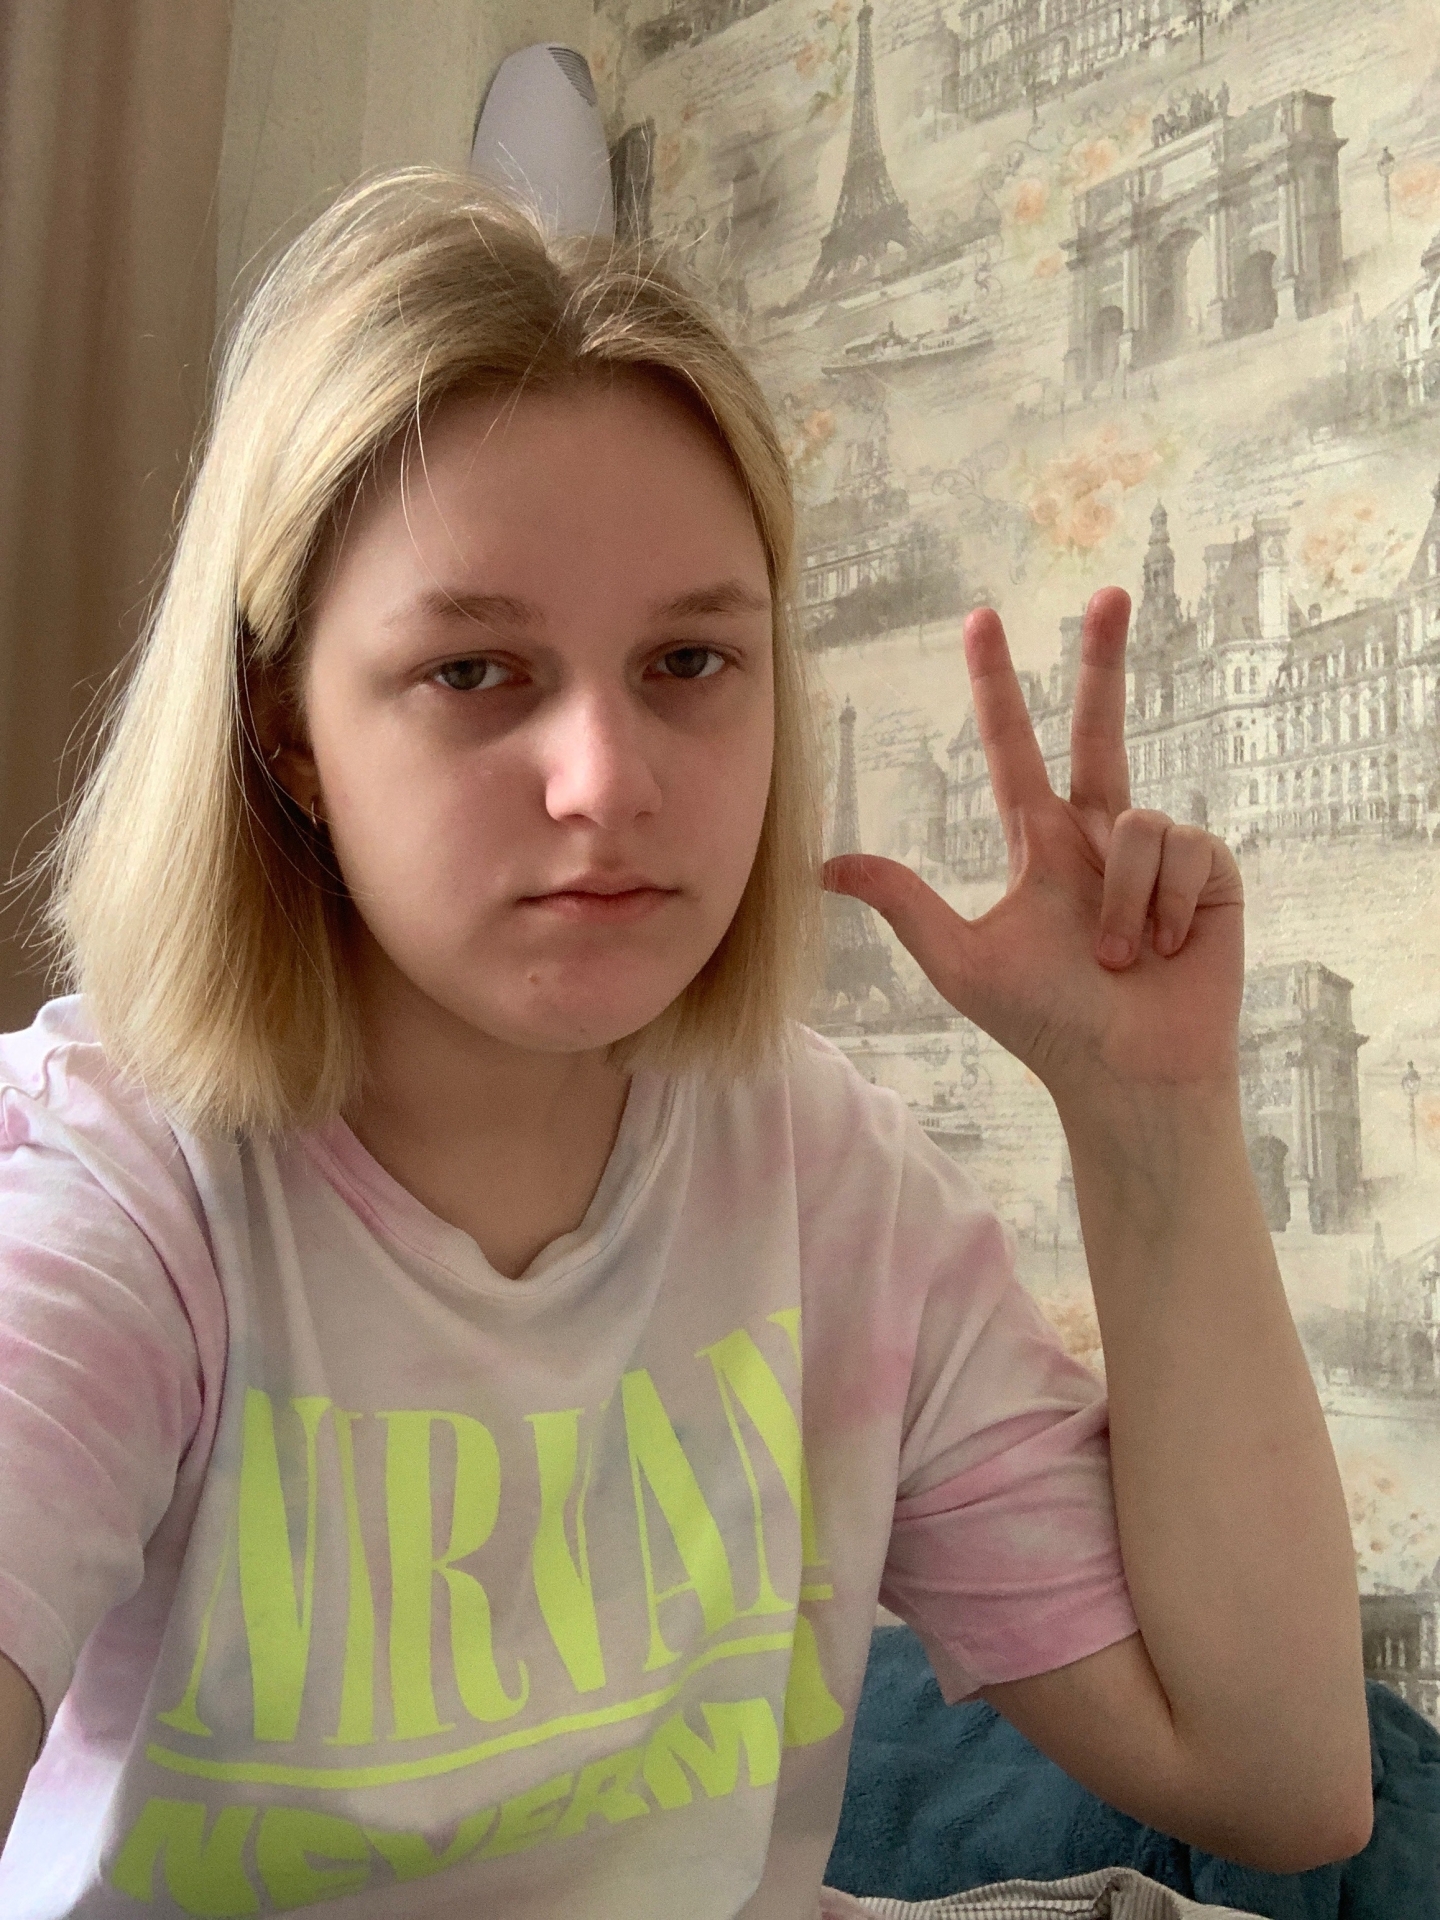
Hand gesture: three2